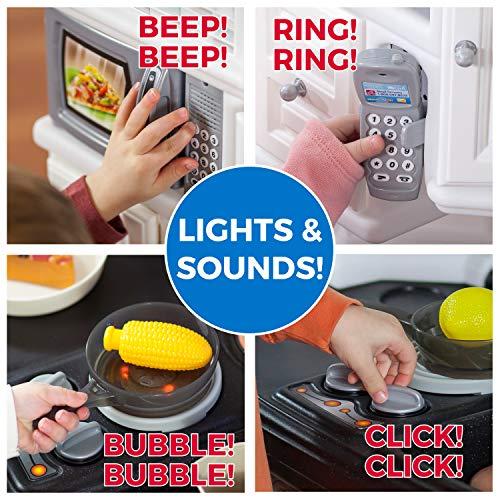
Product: Step2 Lifestyle Dream Kitchen | Plastic Toy Play Kitchen with 37-Pc Accessories Set | Contemporary Kids Kitchen Playset
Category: Toys & Games | Dress Up & Pretend Play | Pretend Play | Kitchen Toys | Kitchen Playsets
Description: Realistic electronic features, included accessories, and molded-in appliances make this kids kitchen Playset one that junior chefs can't wait to play with.
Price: $147.88
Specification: ProductDimensions:15.5x35.5x44.8inches|ItemWeight:10.6pounds|ShippingWeight:36.2pounds(Viewshippingratesandpolicies)|ASIN:B00XHPCN2S|Itemmodelnumber:8521KR|Manufacturerrecommendedage:24months-6years|Batteries:6AAbatteriesrequired.